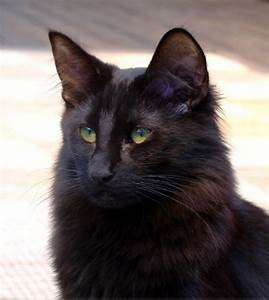
Label: gatto